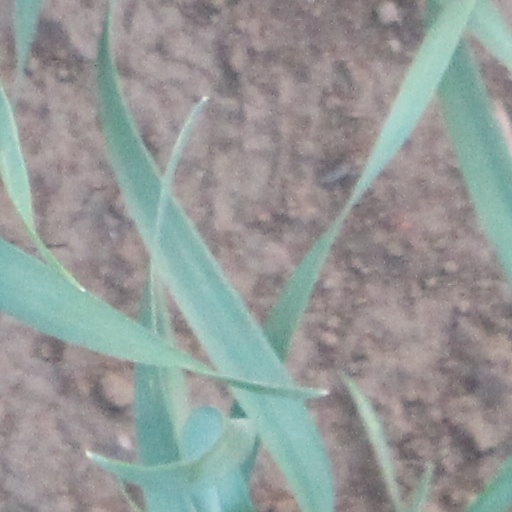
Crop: wheat